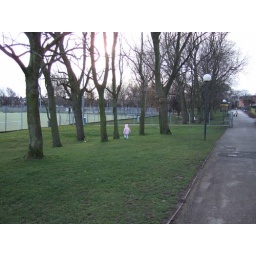
Small child in pink running away. Again.